Crusading movement

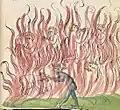
Sinners' (temporal) punishment in the Purgatory (a page from the early 15th-century Alsatian manuscript of the "Golden Legend")

Facing Turkoman incursions, the Byzantine emperor Alexios I Komnenos sought military aid from Pope Urban II. Urban saw this as a chance to reassert papal authority. At the Council of Clermont in 1095, he called for a campaign against the Turkomans, offering spiritual rewards to participants. The historian Jonathan Riley-Smith views this as a "revolutionary appeal" that linked warfare to pilgrimage.